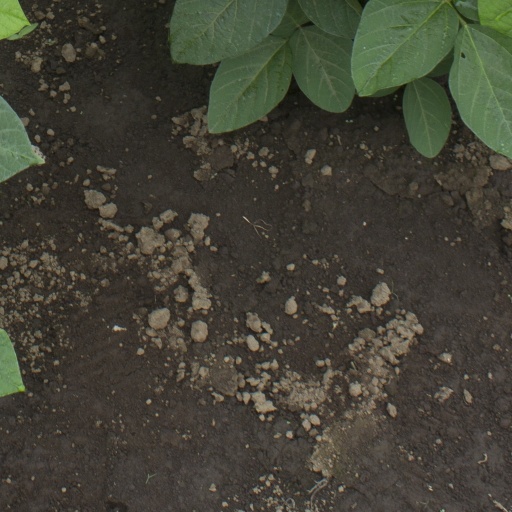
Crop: soybean